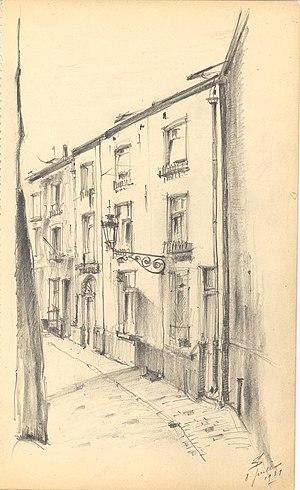
Impasse de la maison Rouge à Bruxelles, dessin de l'architecte Léon van Dievoet, 8 juillet 1939.
De nombreuses impasses que l'on nomme gank en néerlandais s'enchevêtraient jadis dans le tissus des voies urbaines bruxelloises. Beaucoup ont disparu, mais un certain nombre d'entre elles existent jusqu'à nos jours.
"L'impasse de la Maison Rouge, appelée parfois erronément Impasse de la Porte Rouge et appelée en néerlandais Rode Poort, le mot ""poorte"" désignait, en effet, les imposantes maisons de pierre ou steen des patriciens et non pas une porte.